Pita Paraone

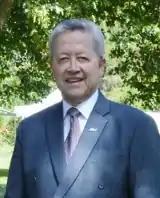

Rewiti Pomare Kingi "Pita" Paraone (30 November 1945 – 26 August 2019) was a New Zealand politician and chairman of the Waitangi National Trust Board. He was a member of the New Zealand First party.